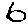
Label: 6